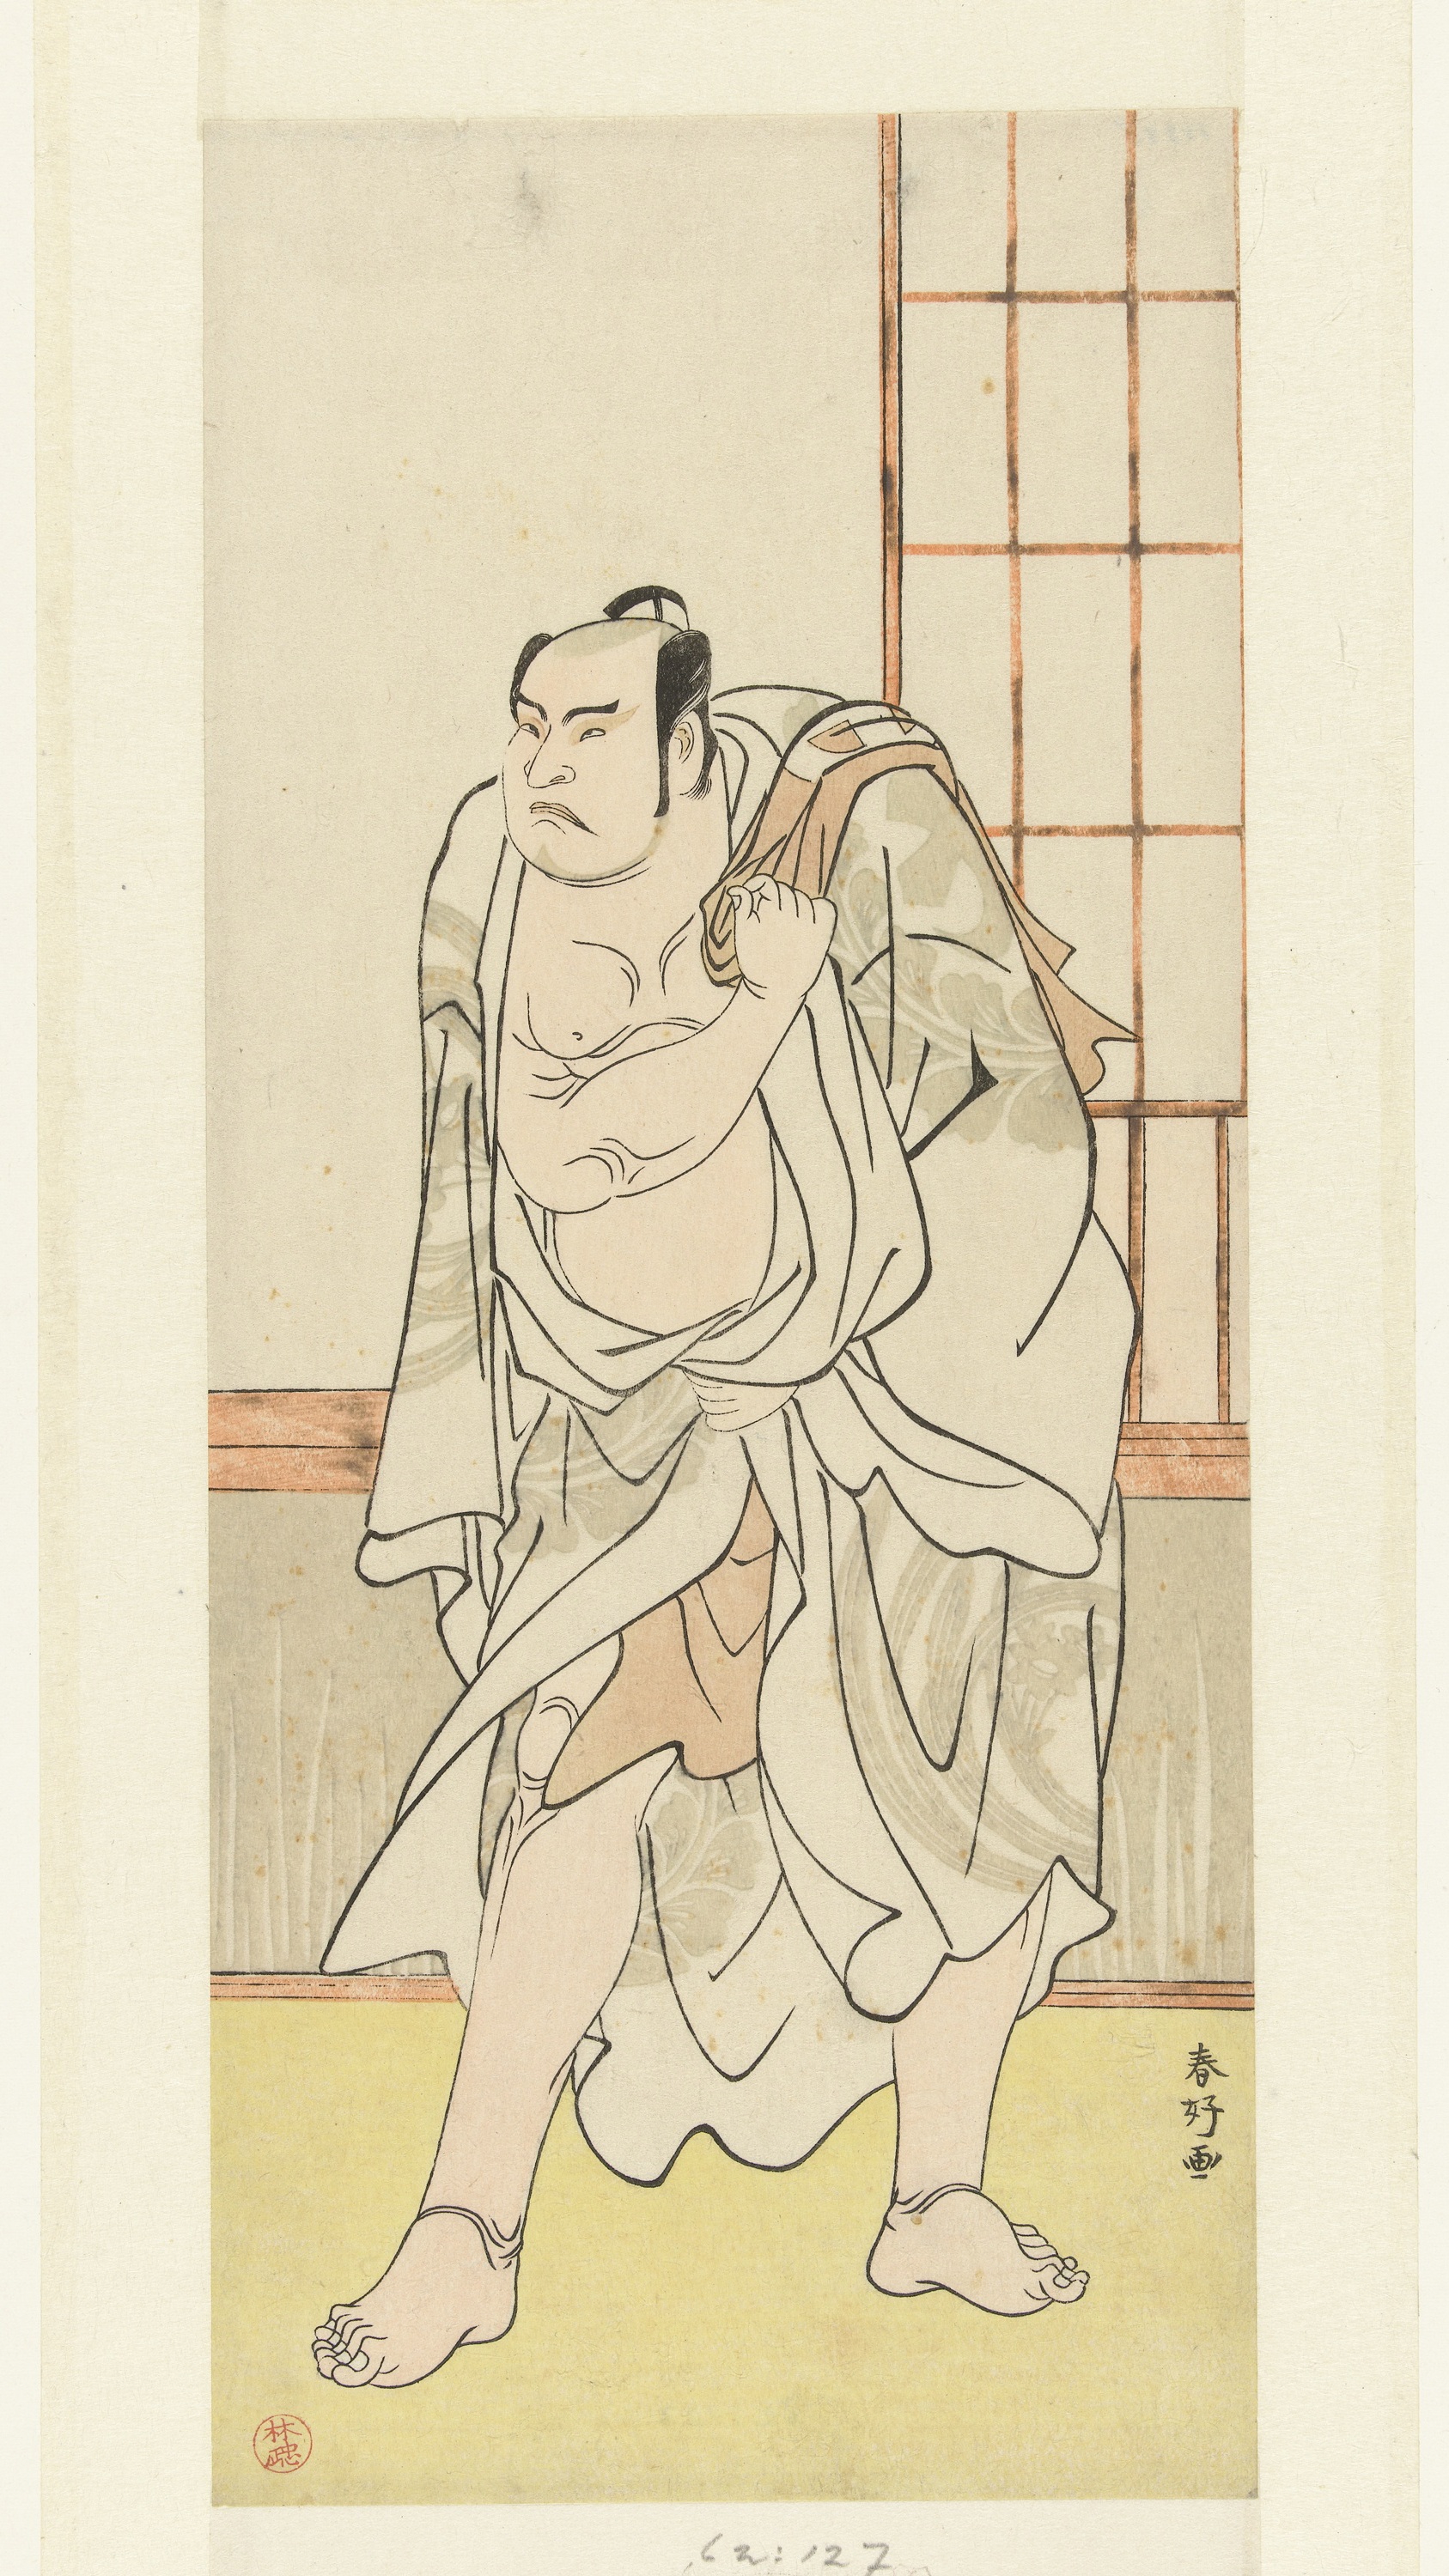
creative, pattern, museum, historic, artwork, painting, sketch, drawing, illustration, japanese, picture, style, cartoon, figure drawing